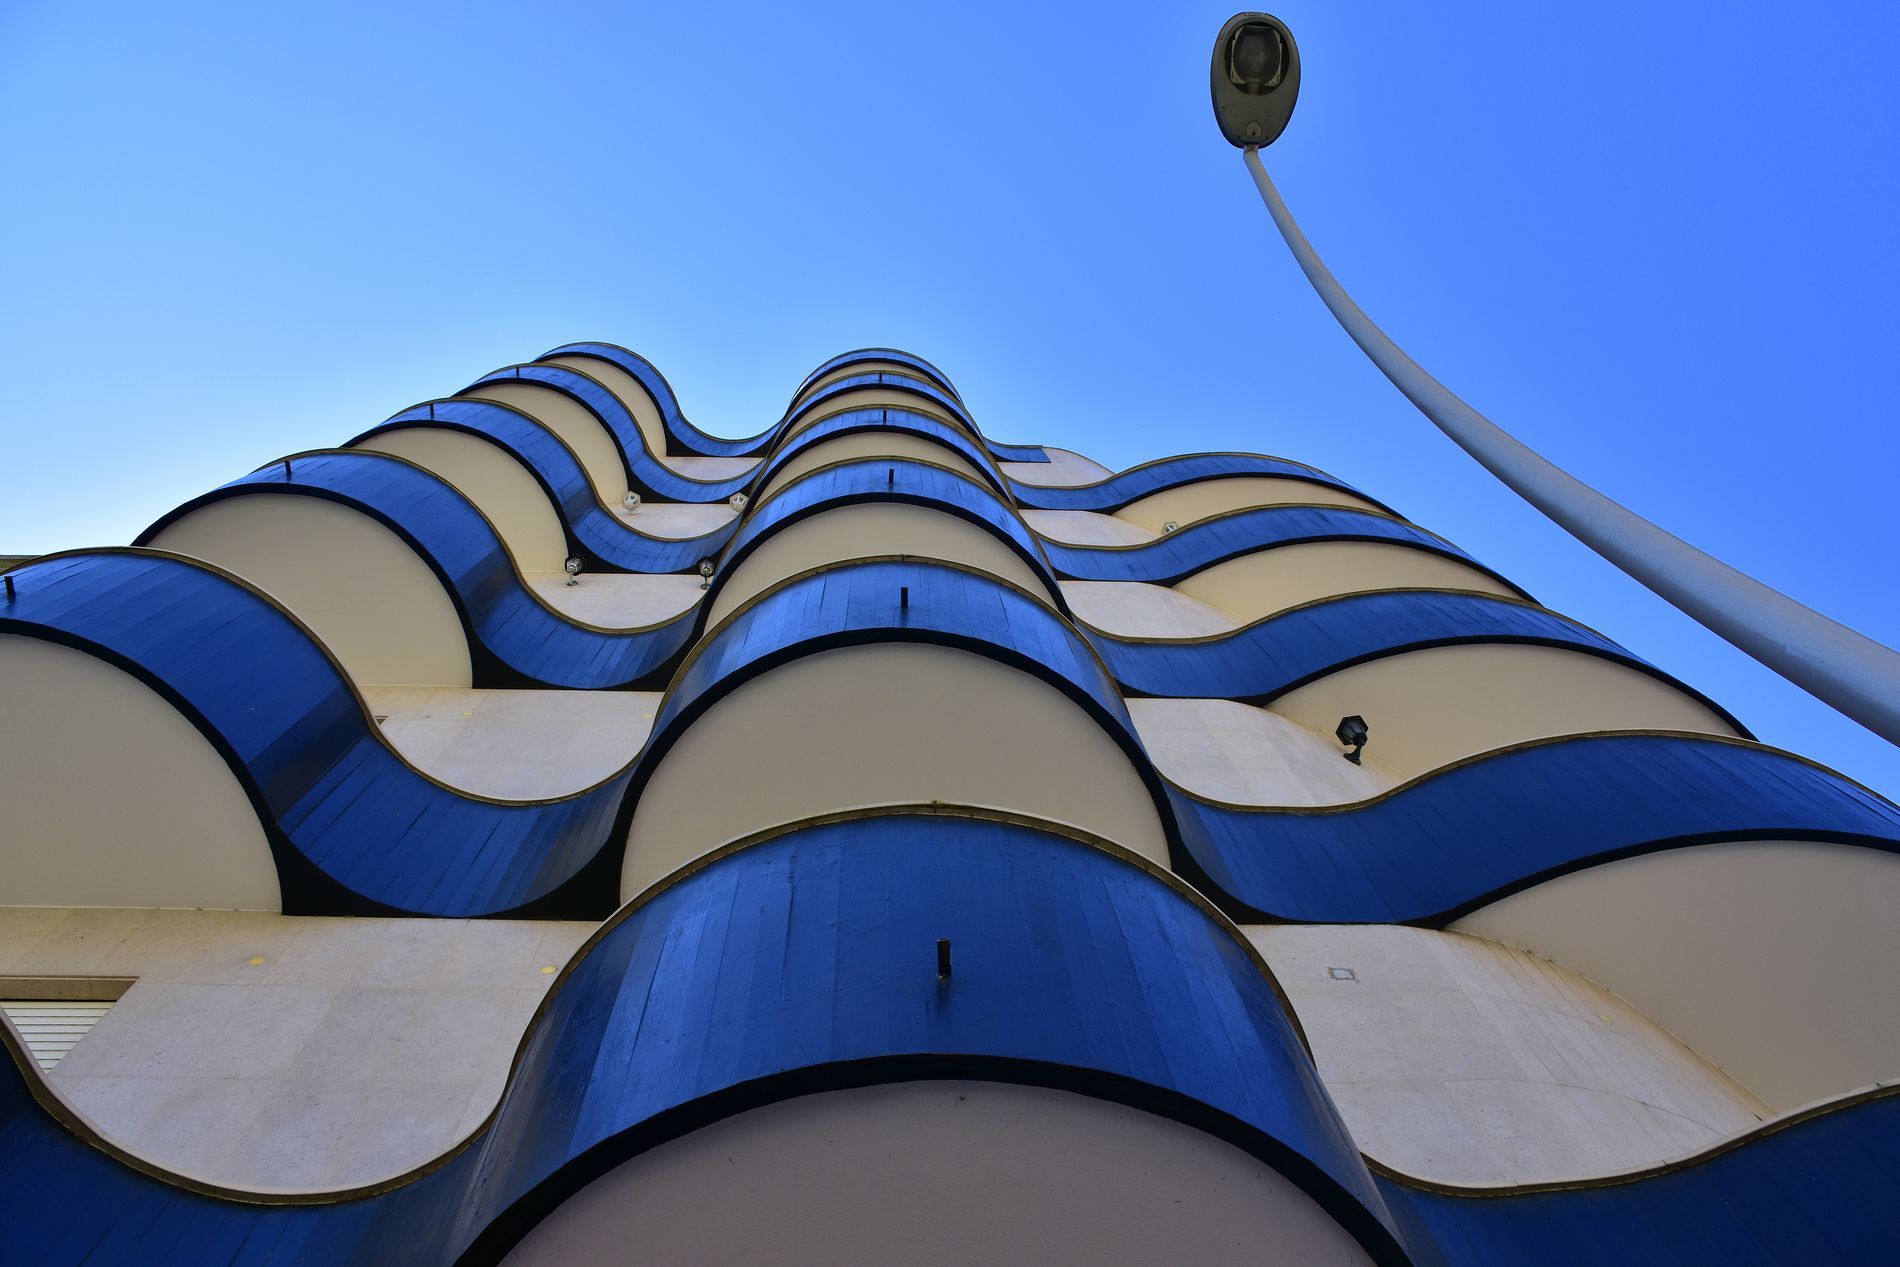
modern building architecture
This photograph captures an extremely low-angle shot of a modern building with blue and white colors balconies with a wavy modern design. The sky is clear blue. A curved street lamp on the right side matches the architecture. The design is pretty modern and eye-catching. The balconies have black surface-mounted exterior lights that match the design.
A low-angle shot of the landscape captures a modern apartment building with a curvy streetlamp on the side. The lighting is natural and bright, and the shot was maybe taken at noon. The mood is modern and dynamic. The wavy design creates an energetic and cheerful atmosphere. The color palette is blue and white, and the mood is modern architectural photography.
Labels: City, Architecture, Building, Office Building, Urban, Outdoors, Shelter, High Rise, Tape, Condo, Housing, Landmark, Apartment Building, Nature, Sky, Metropolis, Corner, Planetarium, Azure Sky, lamppost, streetlamp, surface mounted exterior lights
Camera: NIKON CORPORATION NIKON D7200
Lens: 18-300mm f/3.5-6.3, (87 40 2D 8E 2C 40 4B 0E)
Aperture: F7.1
Exposure: 1/320 sec
ISO: 125
Focal length: 18.0 mm